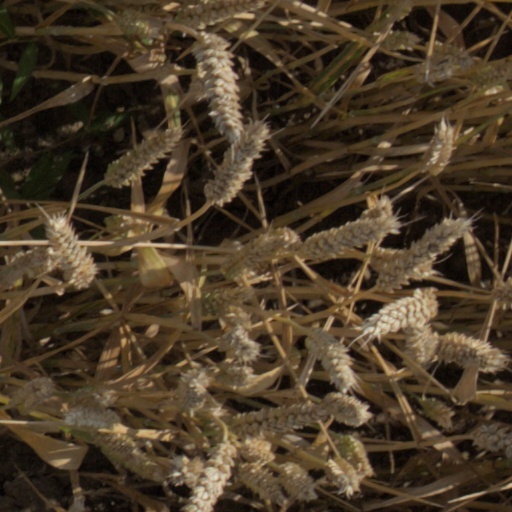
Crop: wheat